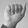
ASL letter: A